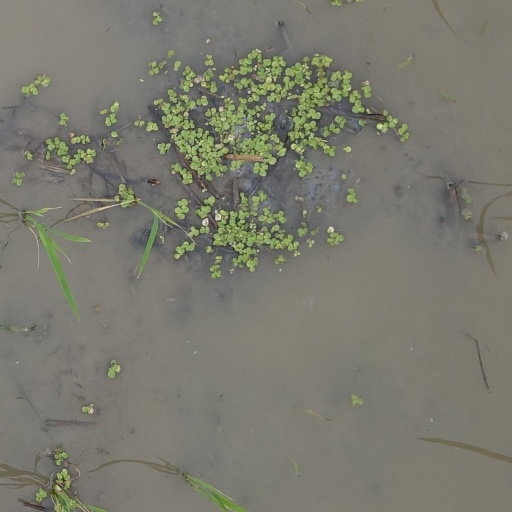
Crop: rice